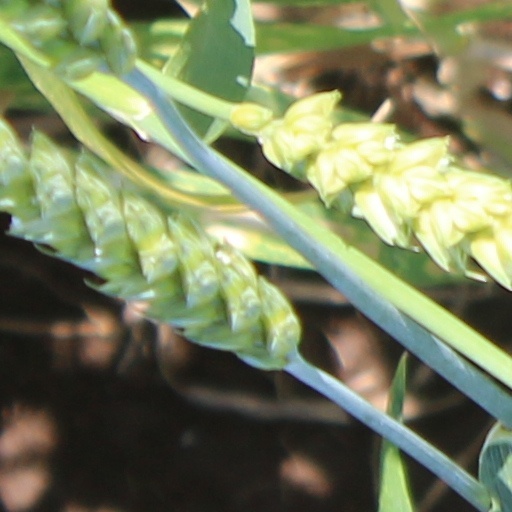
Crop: wheat